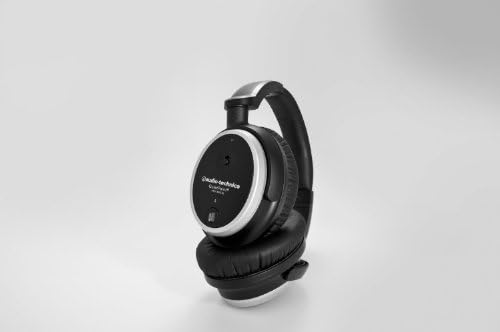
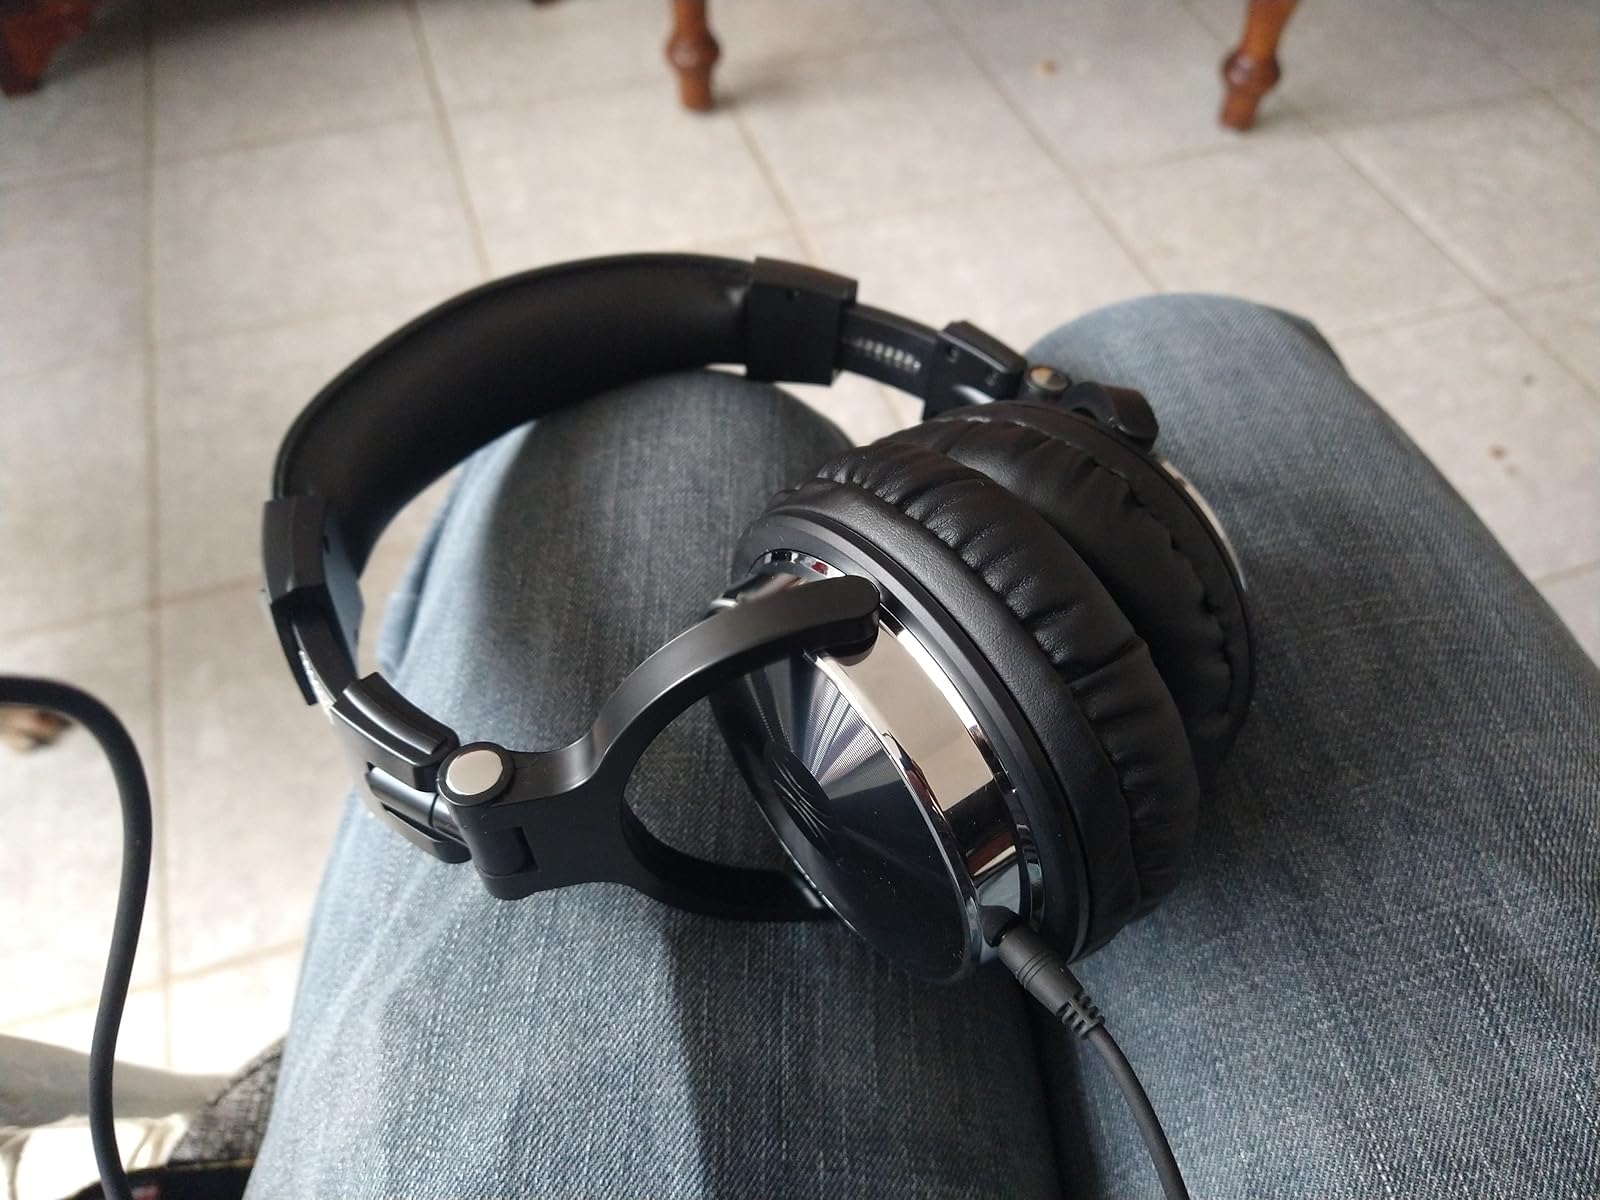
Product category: headphones
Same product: no